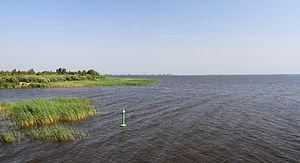
Le lac Lämmi ou Tioploïe est un lac naturel partagé entre l'Estonie et la Russie.